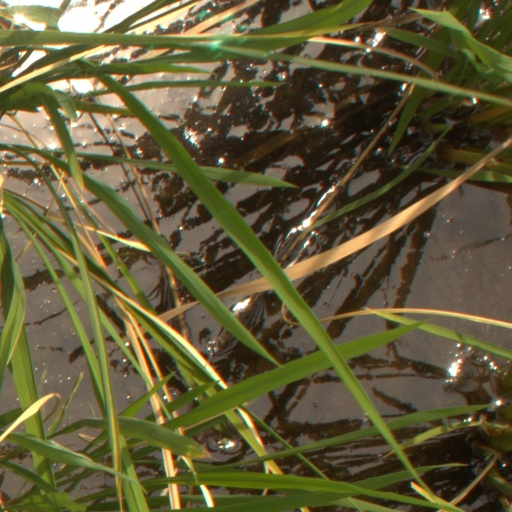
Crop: rice